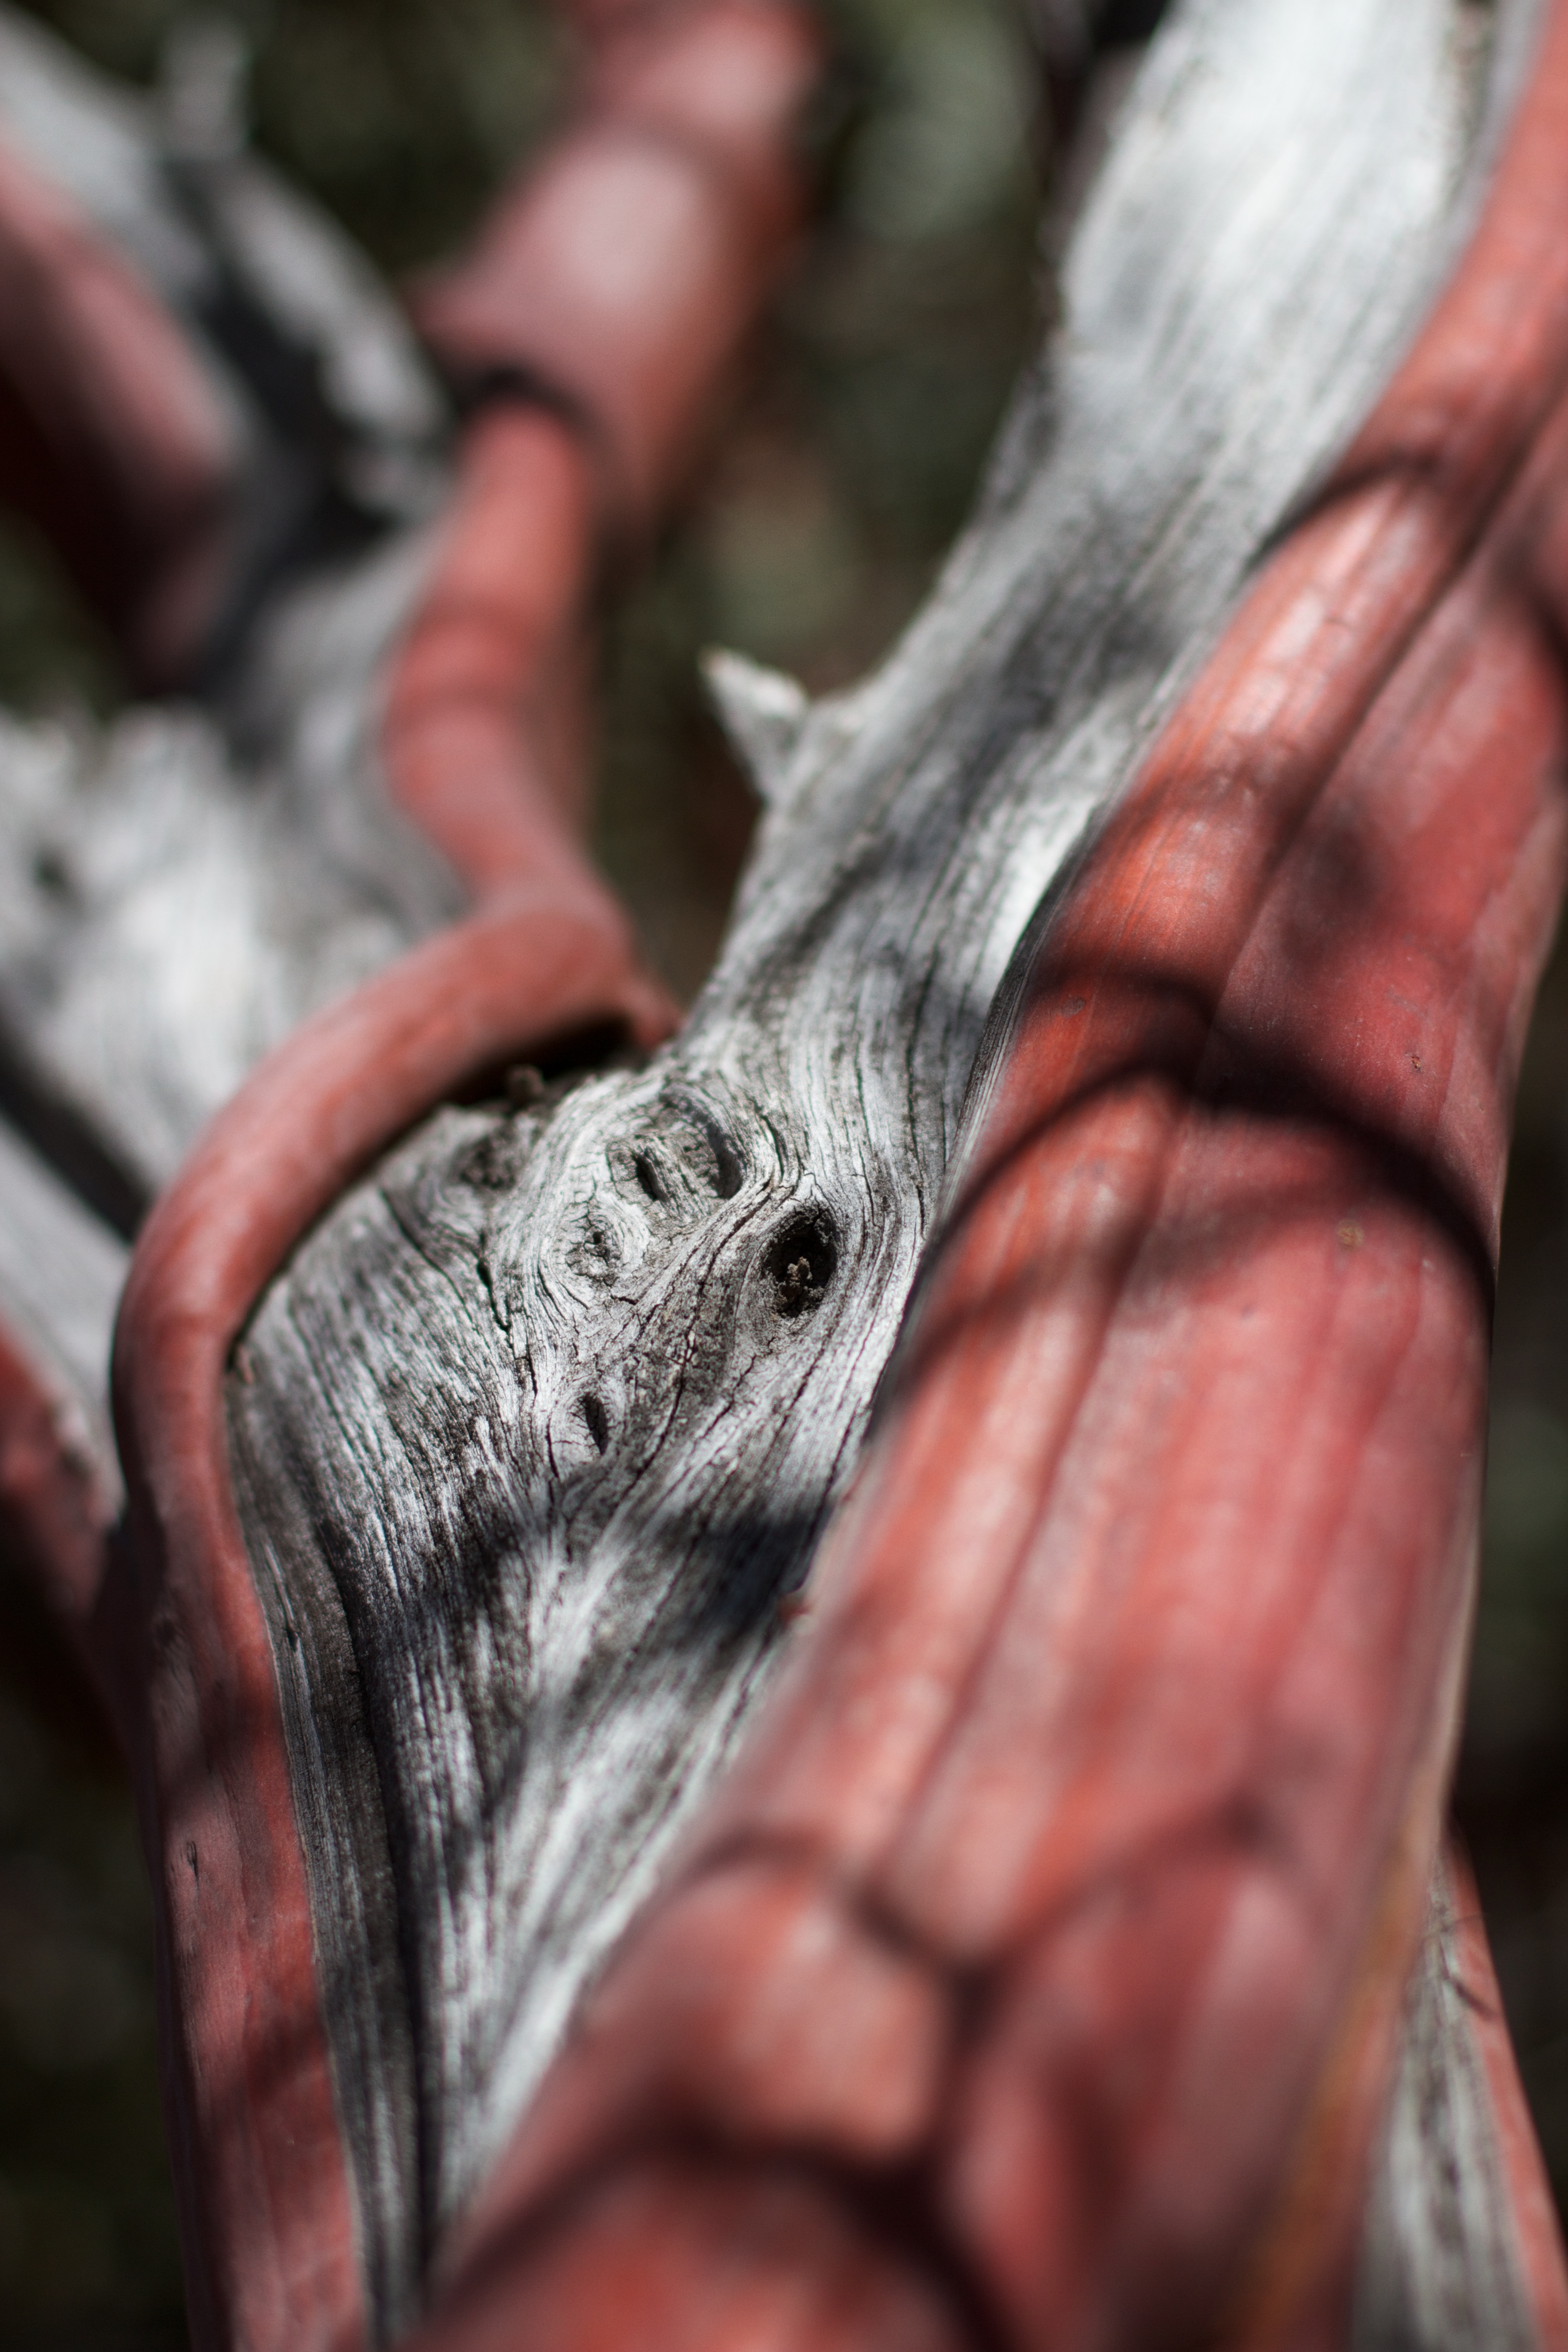
hand, wood, wildlife, horn, reptile, fauna, close up, carving, stewsbrews